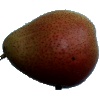
Label: Pear Forelle 1